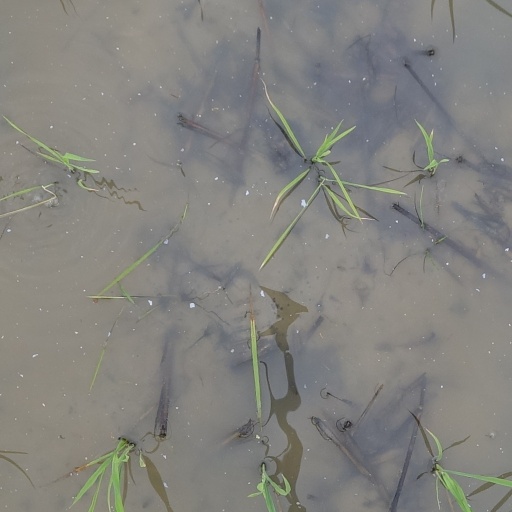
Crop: rice